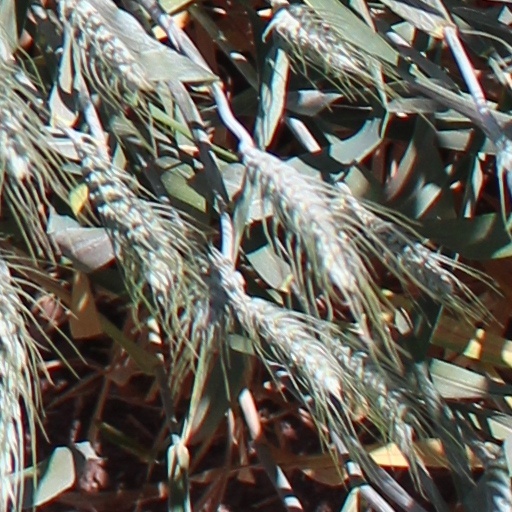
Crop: wheat